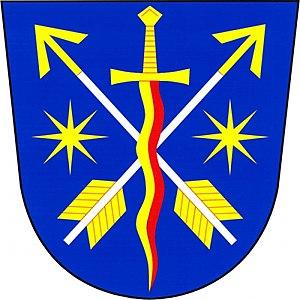
Postřelmůvek est une commune du district de Šumperk, dans la région d'Olomouc, en Tchéquie. Sa population s'élevait à 307 habitants en 2018.